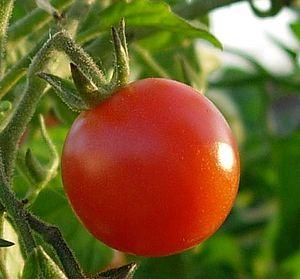
Le fruit, en botanique, est l'organe végétal contenant une ou plusieurs graines. Caractéristique des Angiospermes, il succède à la fleur par transformation du pistil. La paroi de l'ovaire forme le péricarpe du fruit et l'ovule donne la graine.
Rouge tomate est un nom de couleur en usage dans le domaine de la décoration pour désigner un rouge vif, en référence à la couleur de la variété la plus commune de tomates arrivée à maturité.